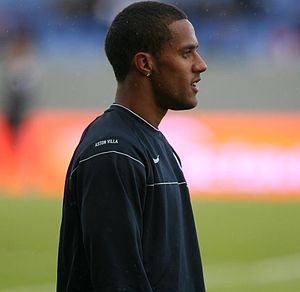
Wayne Routledge
Wayne Neville Anthony Routledge er en engelsk fodboldspiller, som spiller for Swansea City A.F.C. som midtbanespiller. Tidligere har han spillet for blandt andet Crystal Palace F.C., Aston Villa F.C., Queens Park Rangers F.C. og Newcastle United.